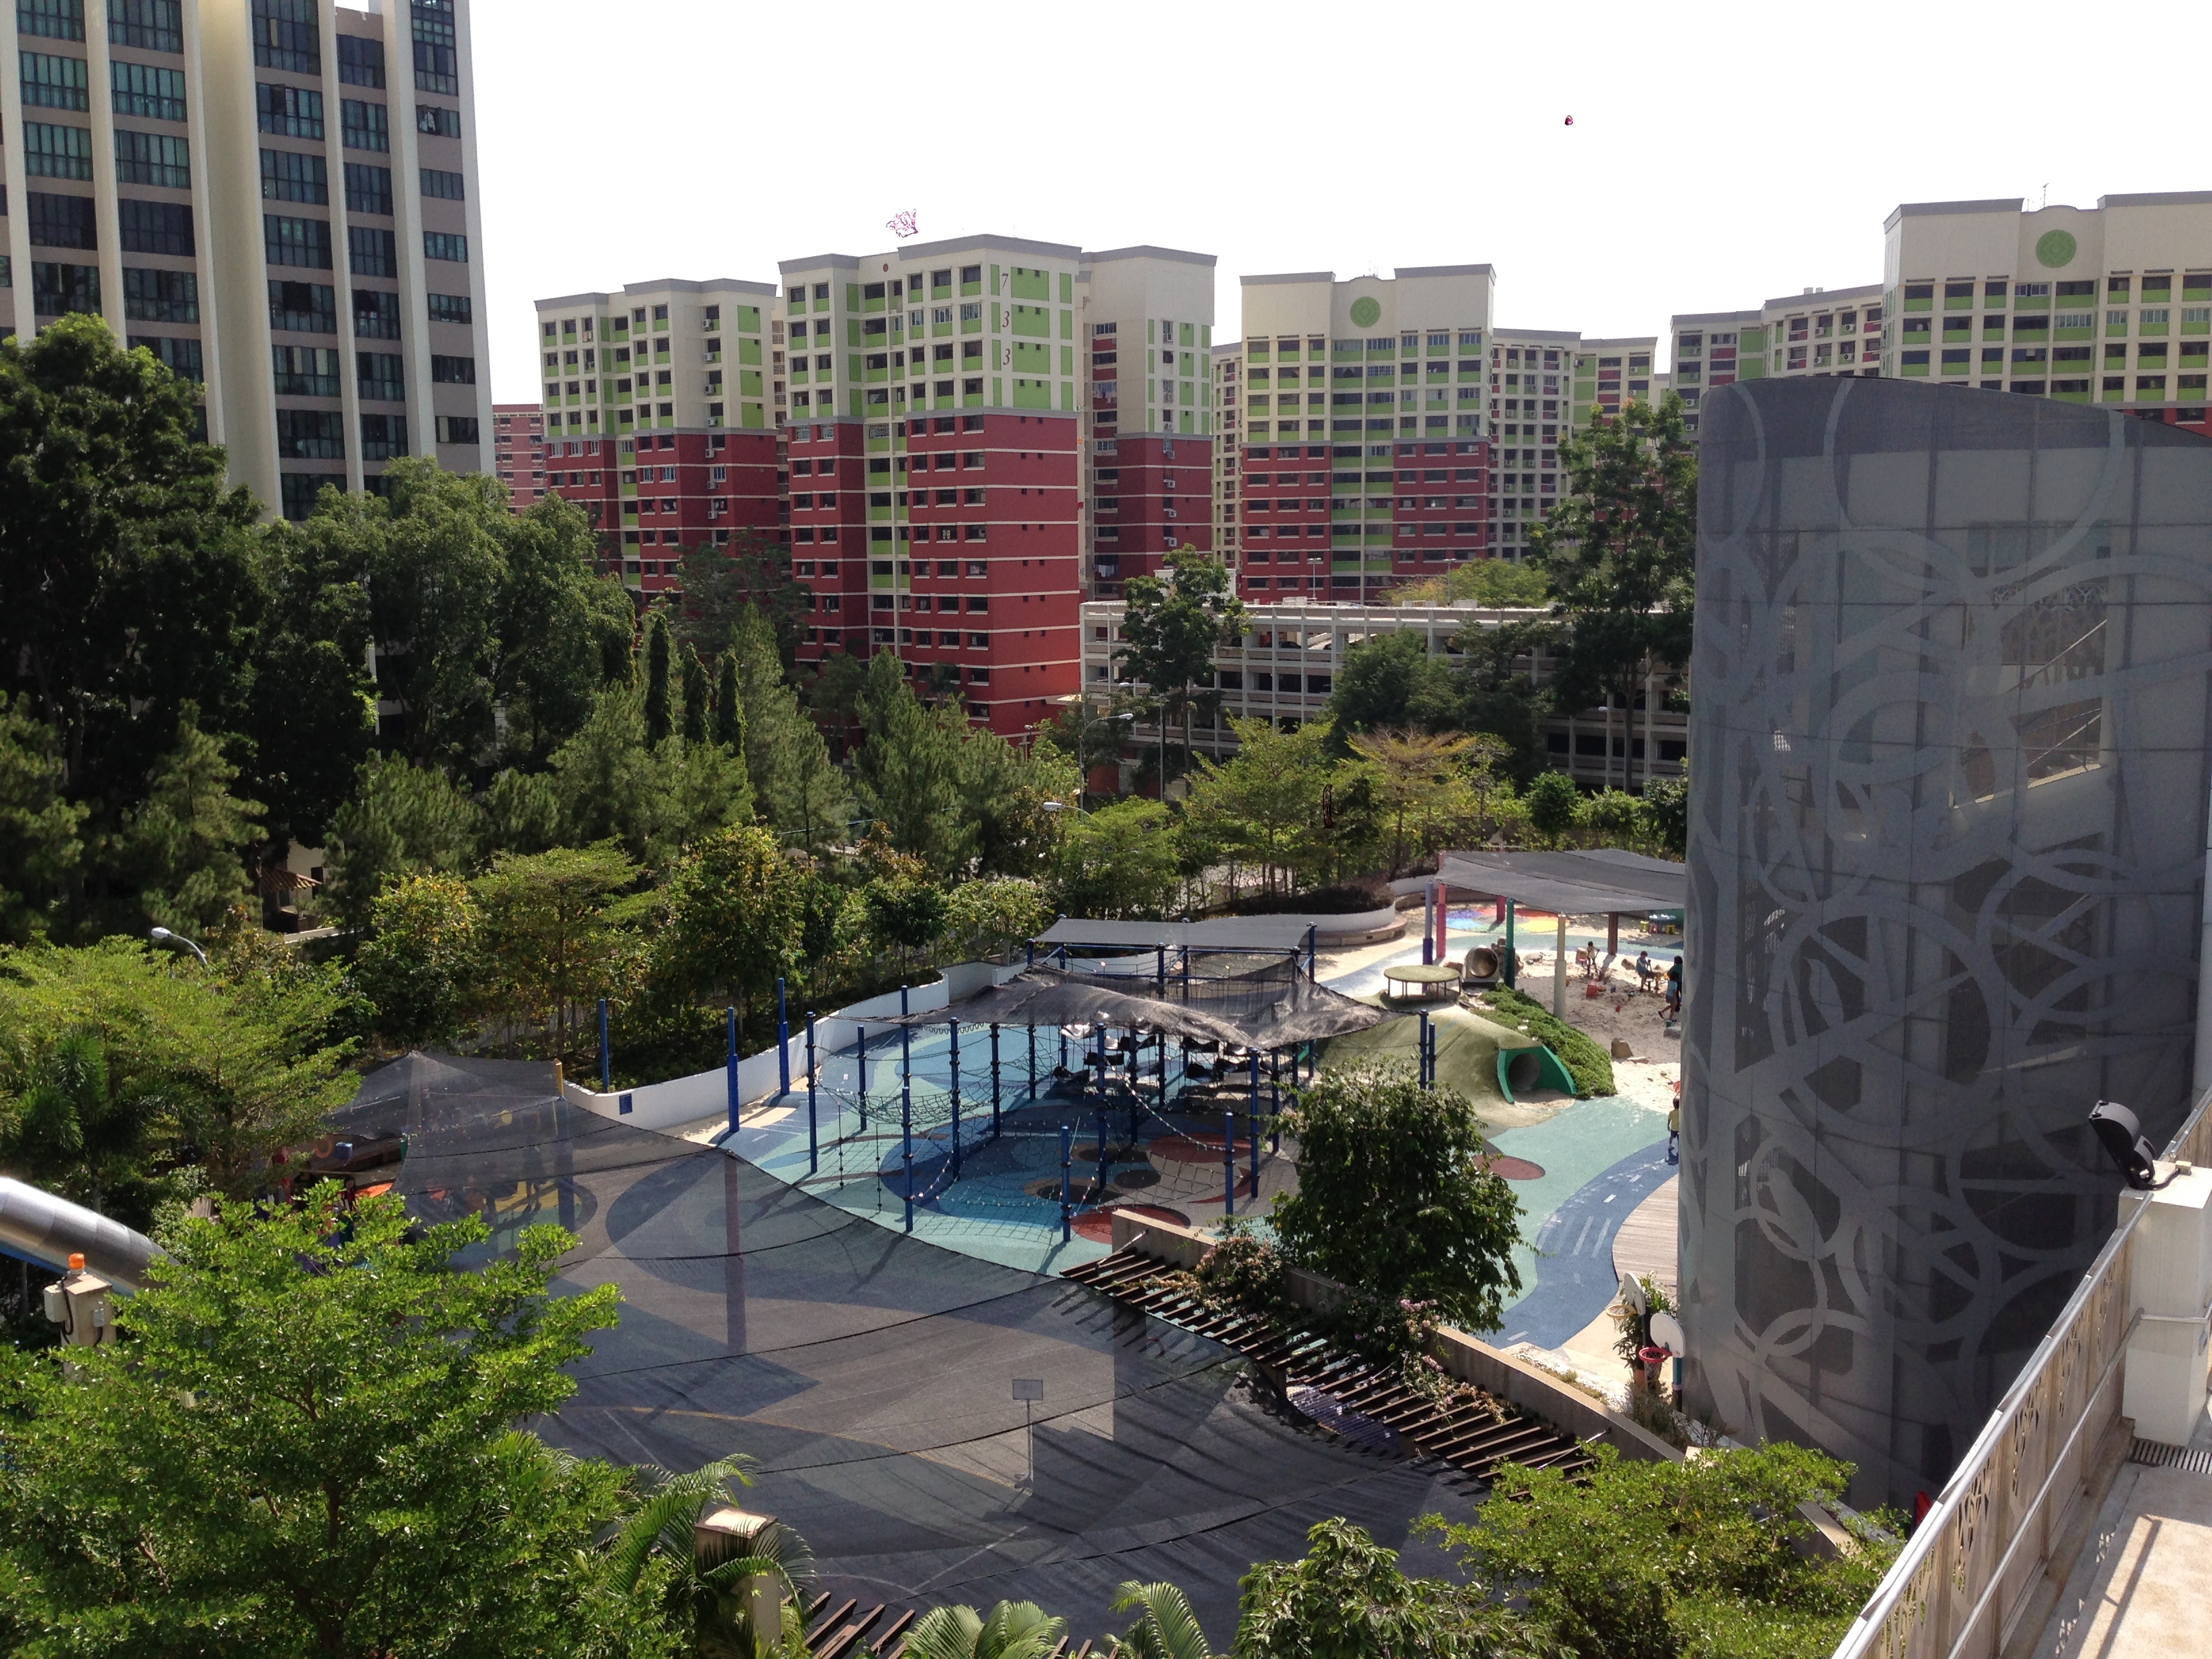
downtown, plaza, facade, property, waterway, tower block, estate, condominium, urban design, residential area